Umm al-Banin

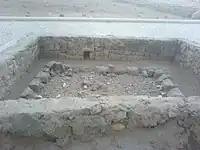

Fāṭima bint Ḥuzām, better known as ʾUmm al-Banīn, was a wife of Ali ibn Abi Talib, the fourth Rashidun caliph and the first Shia Imam. She belonged to the Banu Kilab, a tribe within the Qays confederation. Umm al-Banin married Ali sometime after the death in 632 of his first wife Fatima, daughter of the Islamic prophet Muhammad. She bore Ali four sons who were all killed in the Battle of Karbala (680).